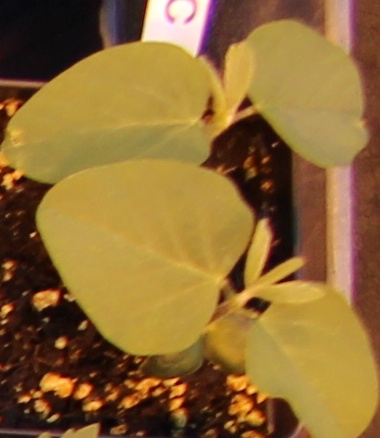
Label: Soybean